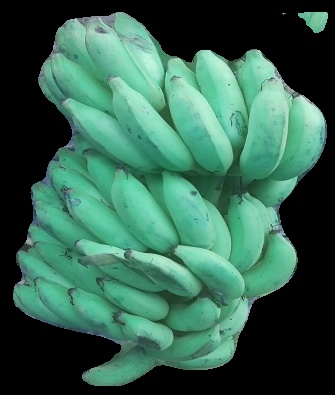
Variety: elakki-bale
Grade: grade2